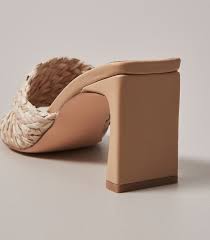
Label: Clog